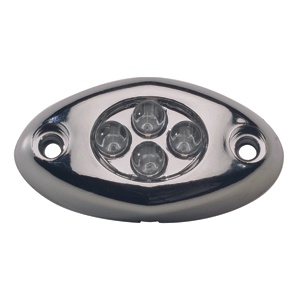
INNOVATIVE LIGHTING SURFACE MOUNT COUTESY LIGHT - WHITE, CHROME
4-LED Courtesy Light - Surface Mount Operates 9-16 volt DC systems 24 volt version available Rated @ 100,000 hours of service life Shock and vibration proof Cool to the touch Energy draw 30-65 milliamps No corrosion Potted to seal out moisture 4 LED's 1.57" x .82" x .57" LED Color: White Case Color: Chrome
Brand: Big Fish Encounters
Category: Vehicles & Parts > Vehicle Parts & Accessories > Watercraft Parts & Accessories > Watercraft Lighting